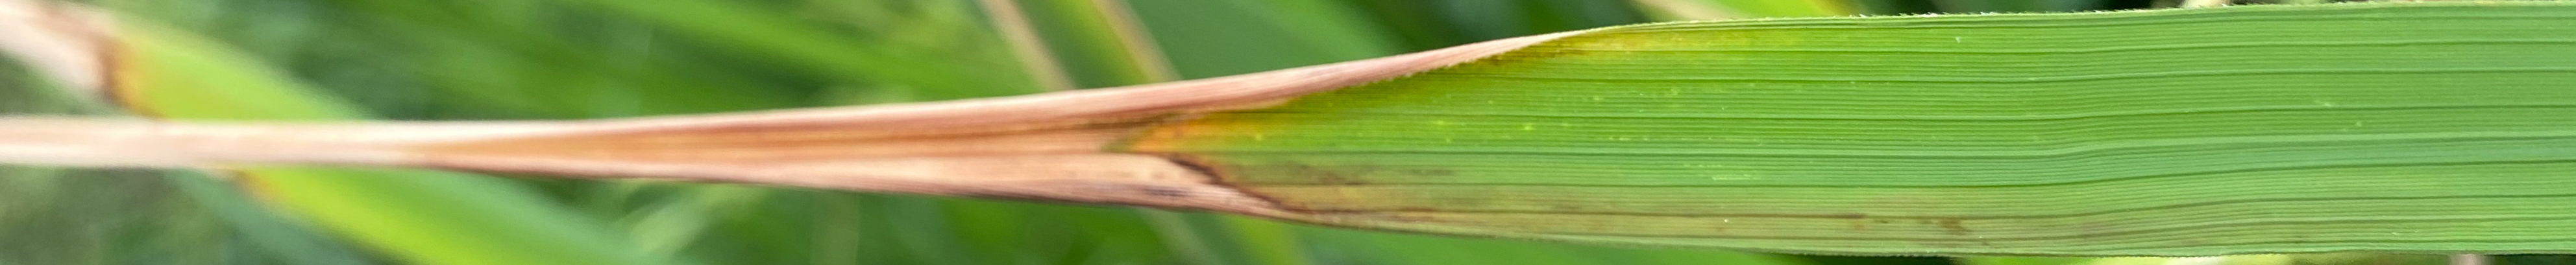
Nhãn: P